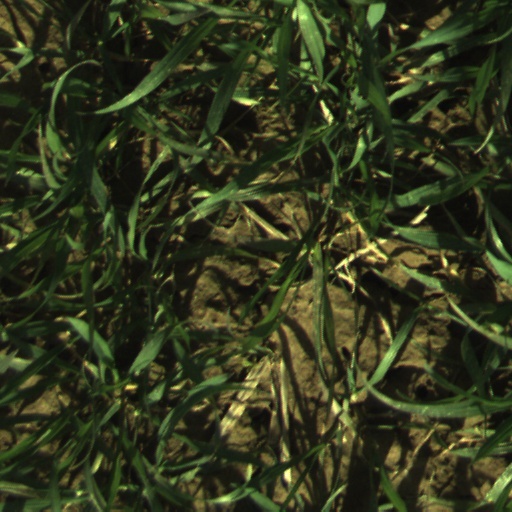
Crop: wheat